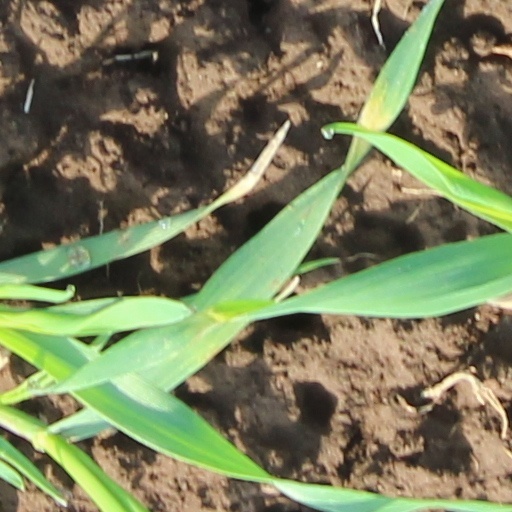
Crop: wheat